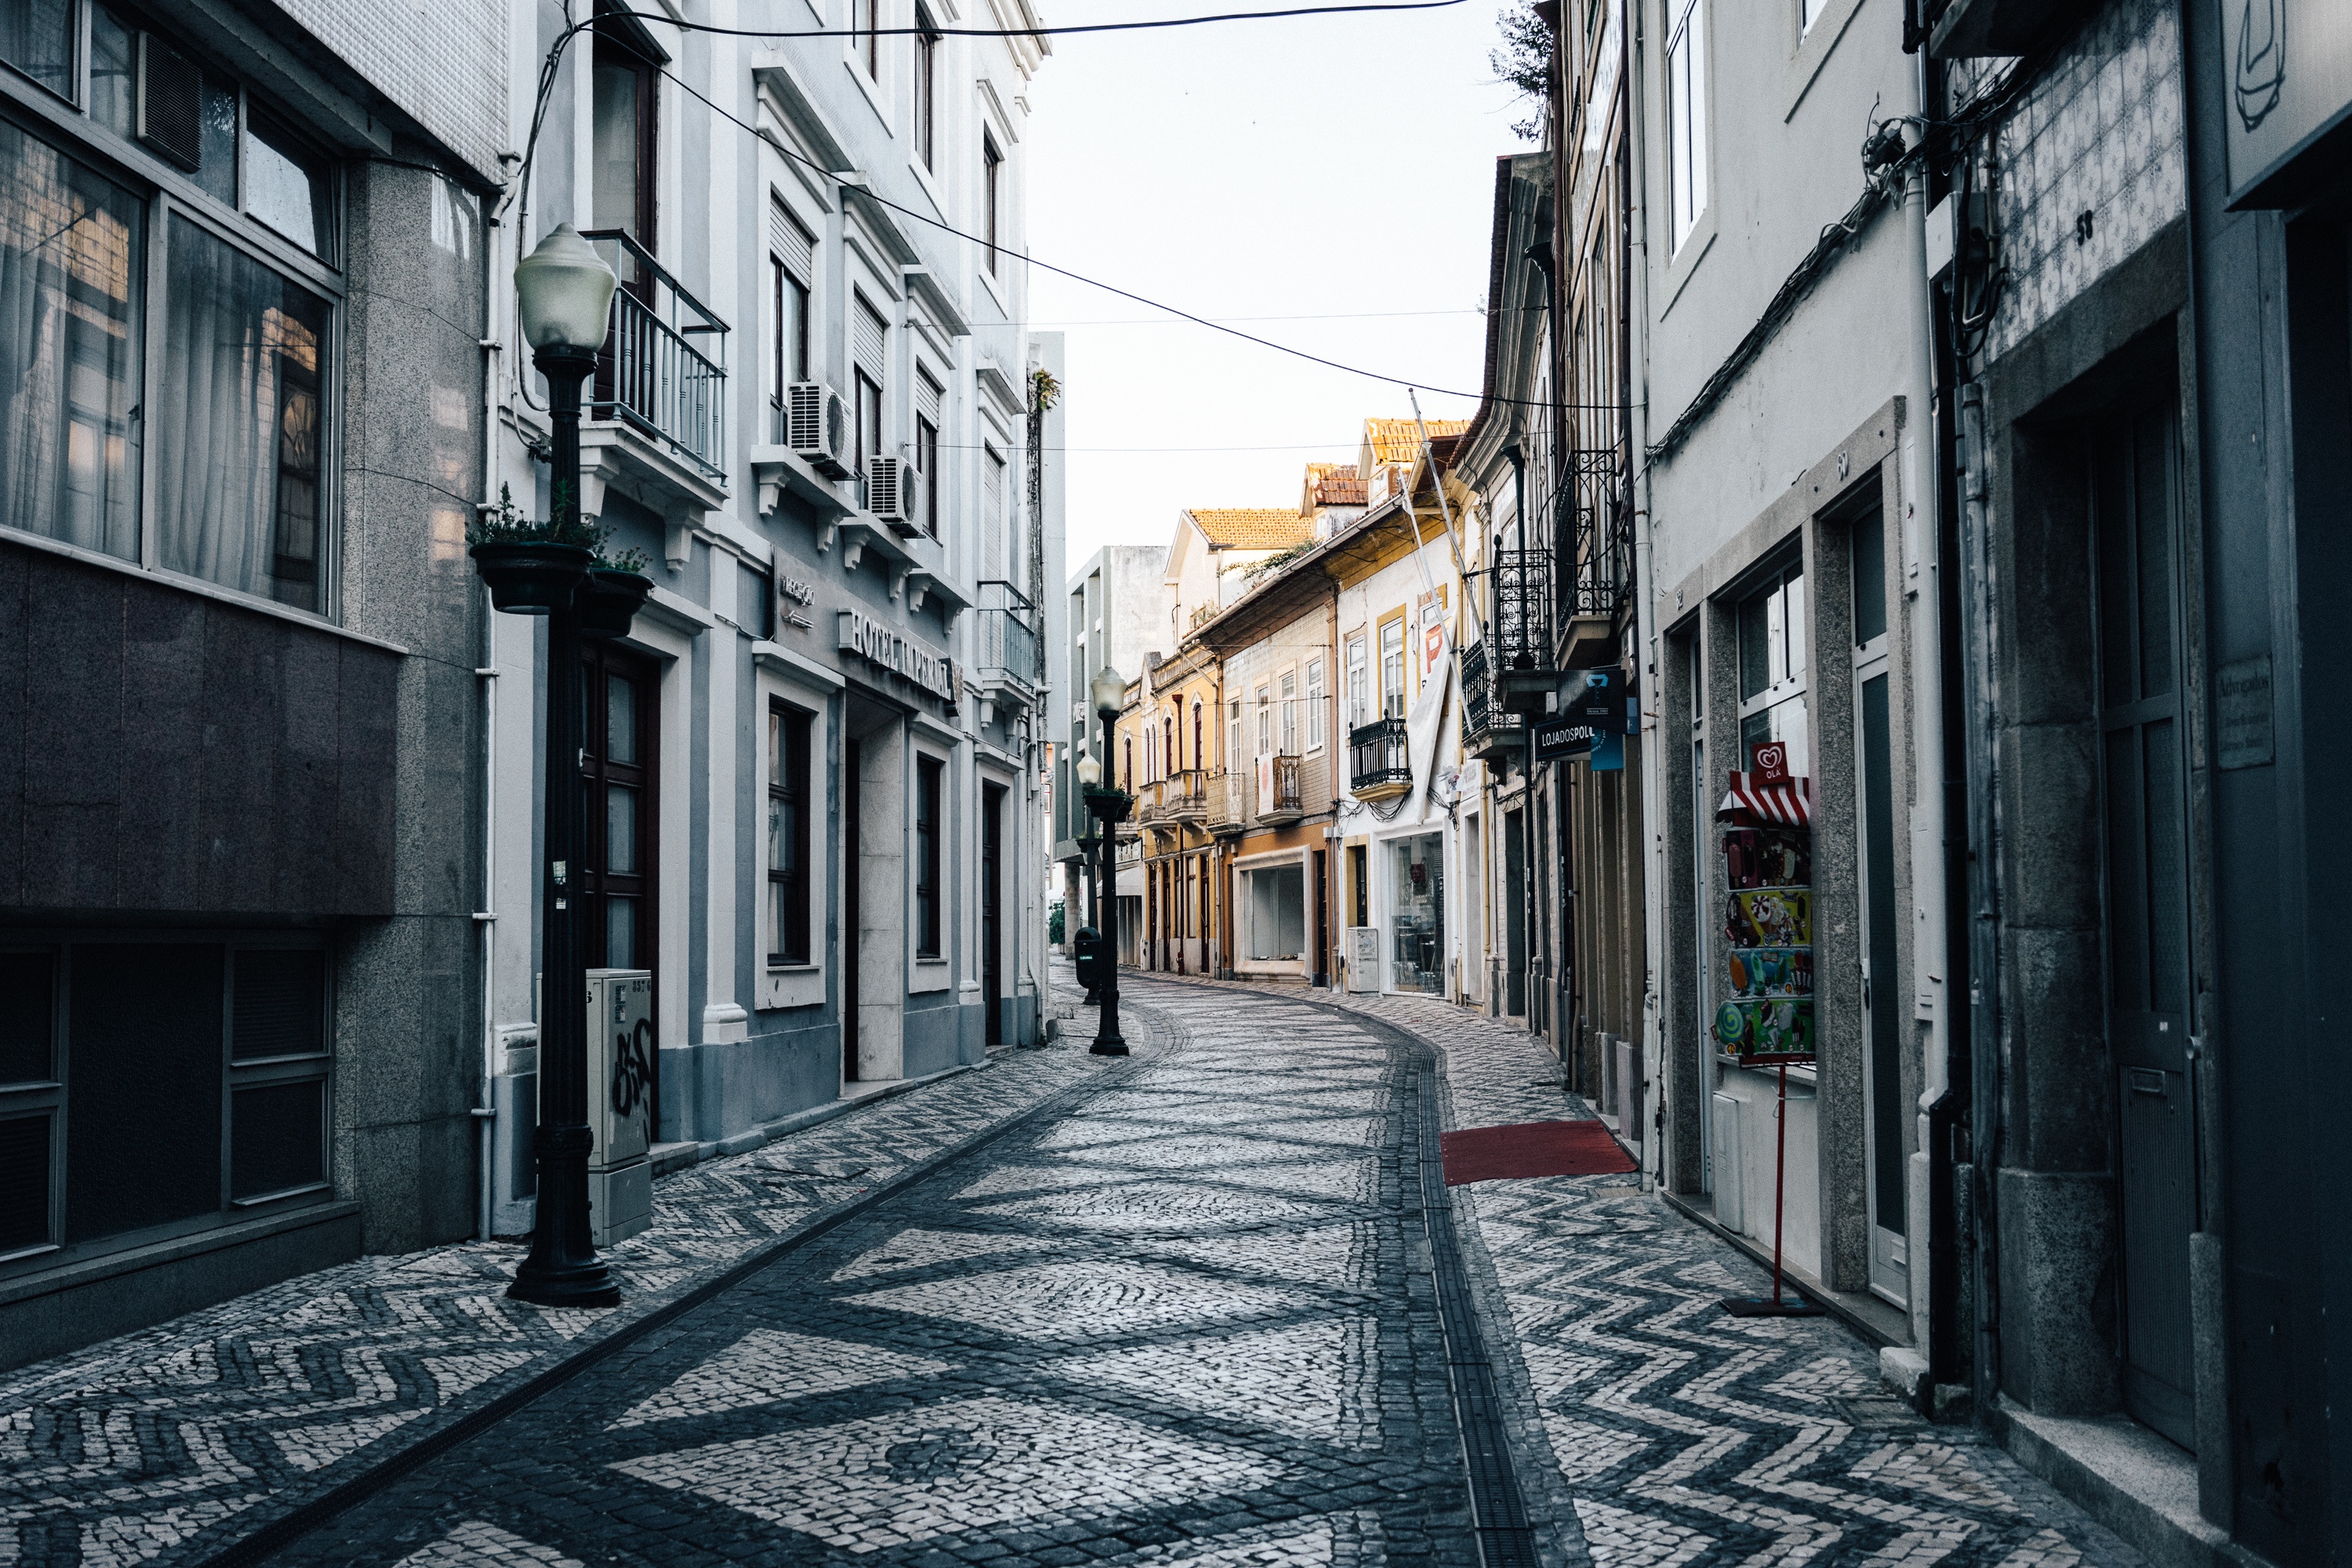
pedestrian, architecture, road, street, town, alley, cobblestone, city, cityscape, downtown, facade, lane, streetlight, infrastructure, brickwork, neighbourhood, urban area, residential area, human settlement, nonbuilding structure